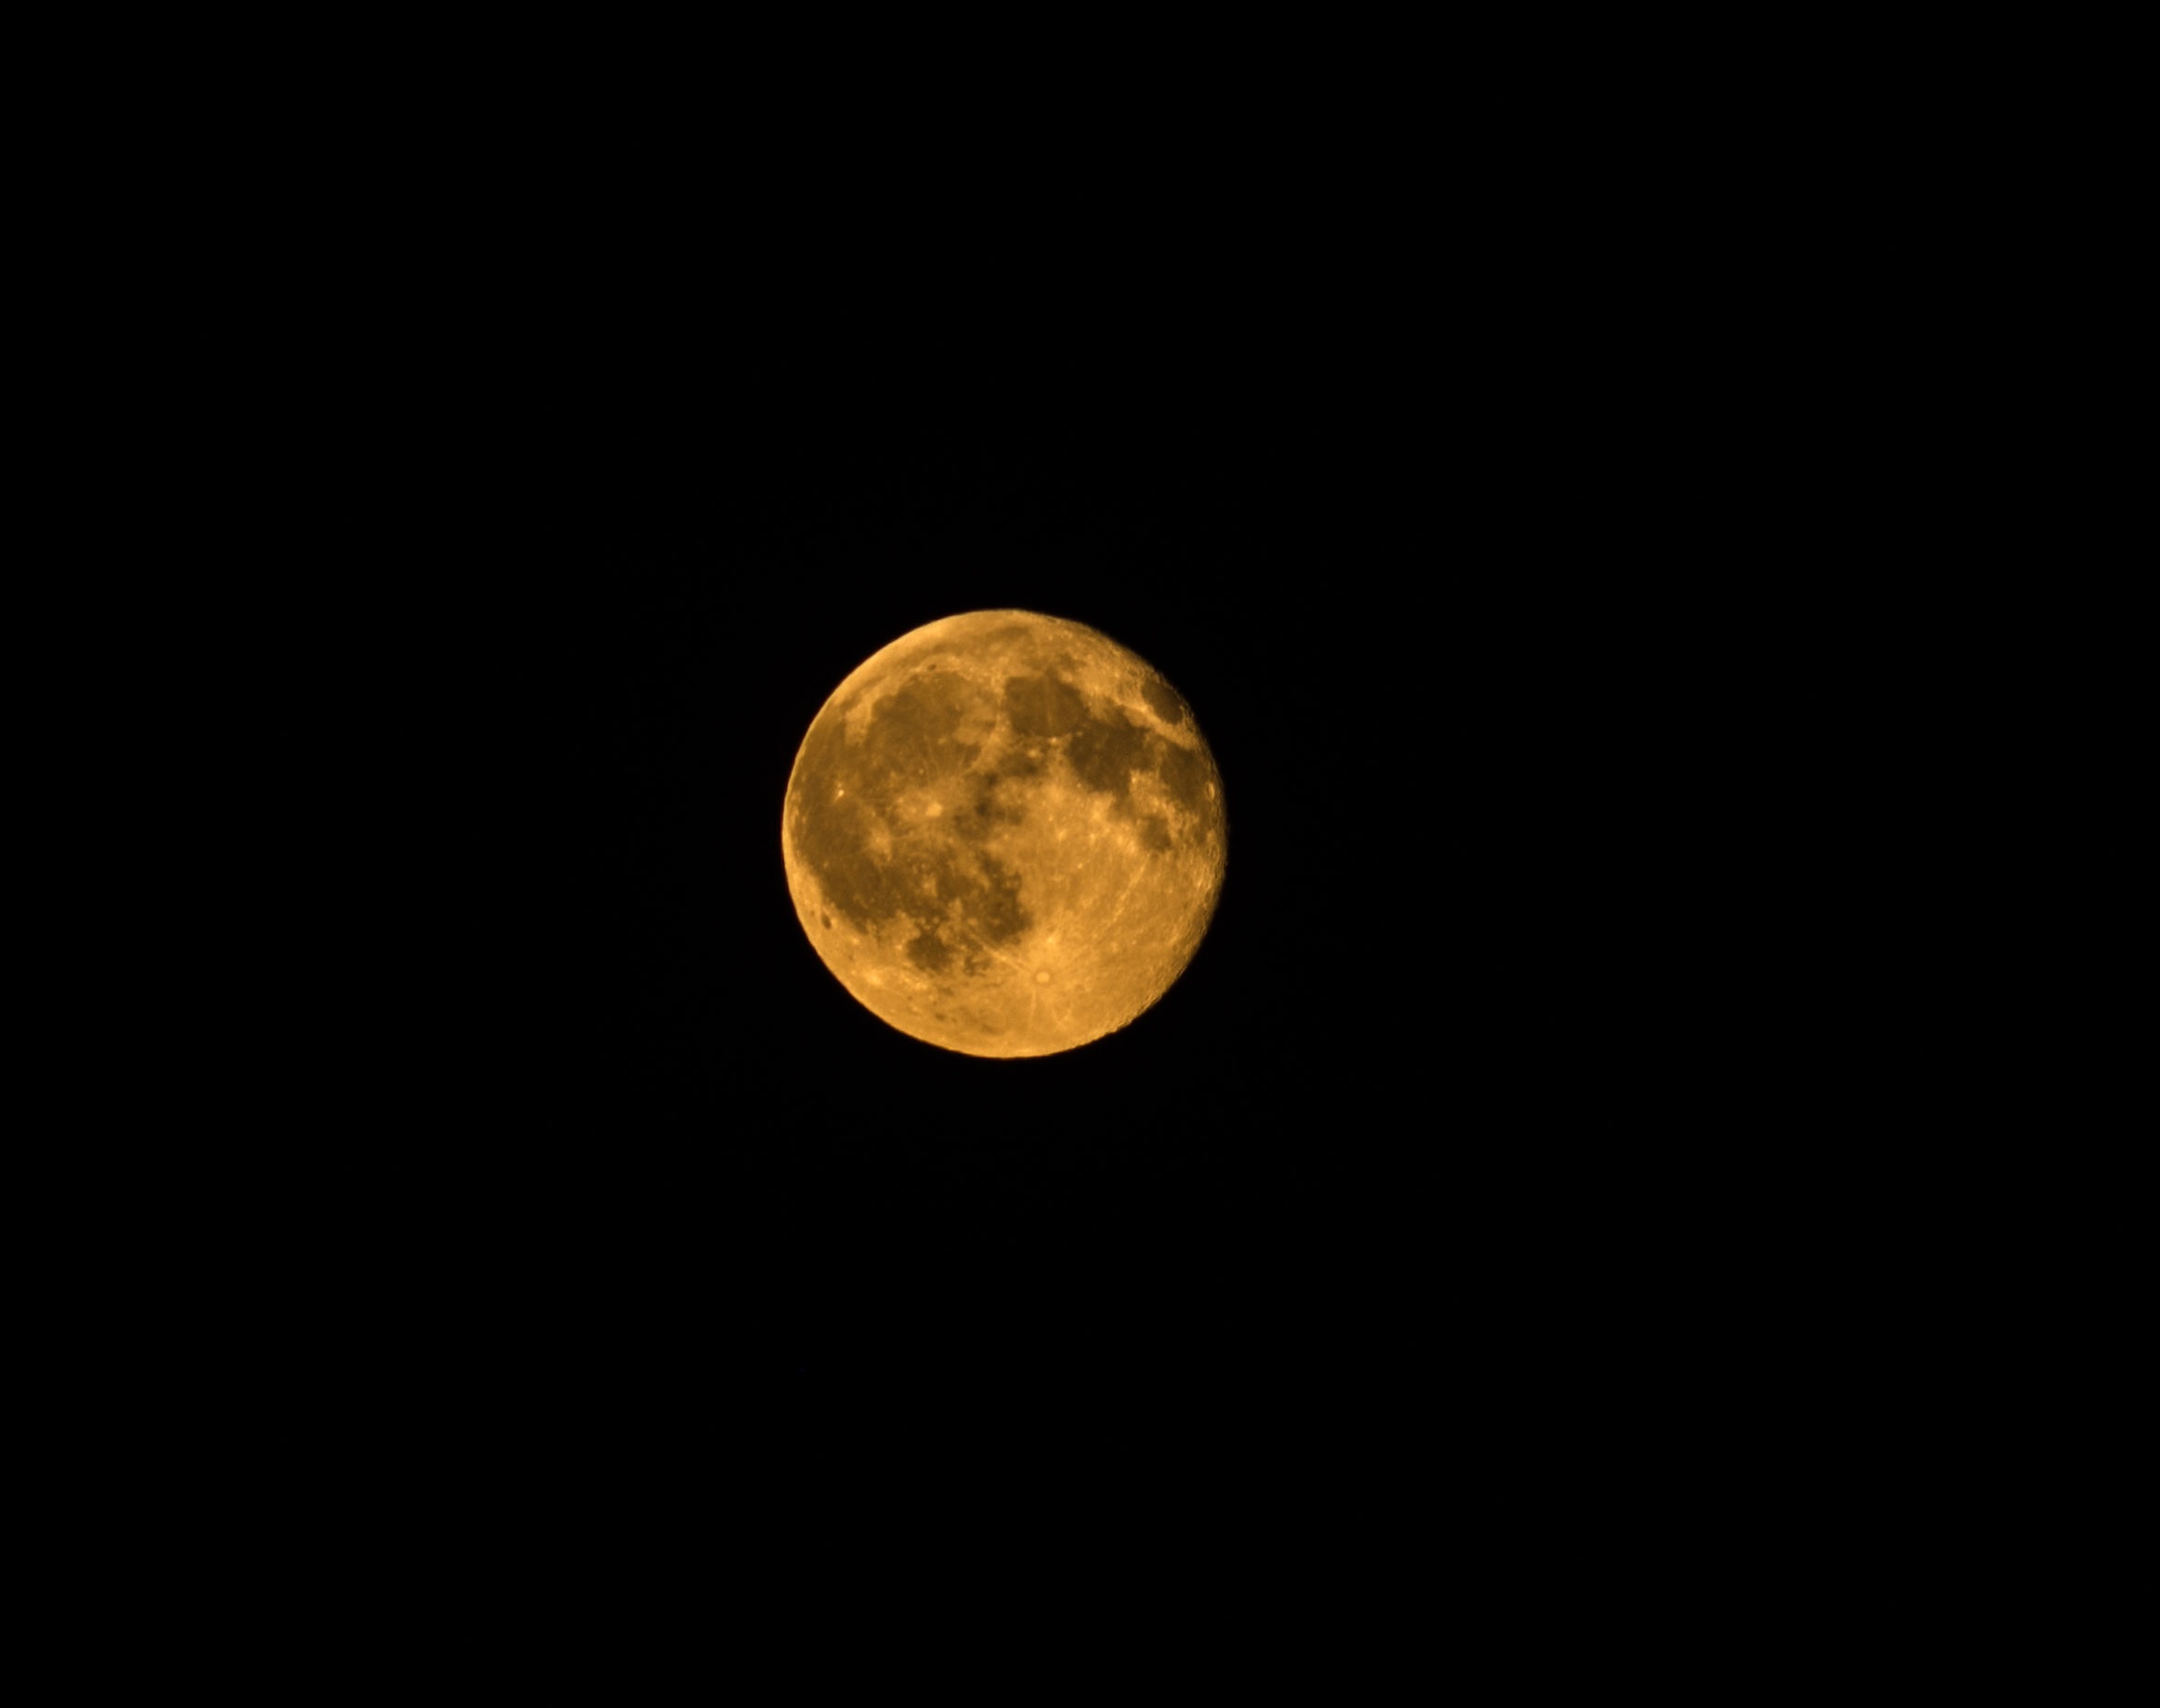
nature, sky, night, atmosphere, space, black, moon, full moon, moonlight, circle, outdoors, colors, astronomy, planet, night photography, astronomical object, orange moon, full orange moon, celestial event